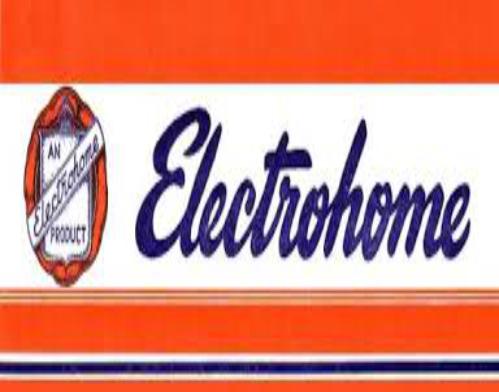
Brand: Electrohome
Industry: Electronic